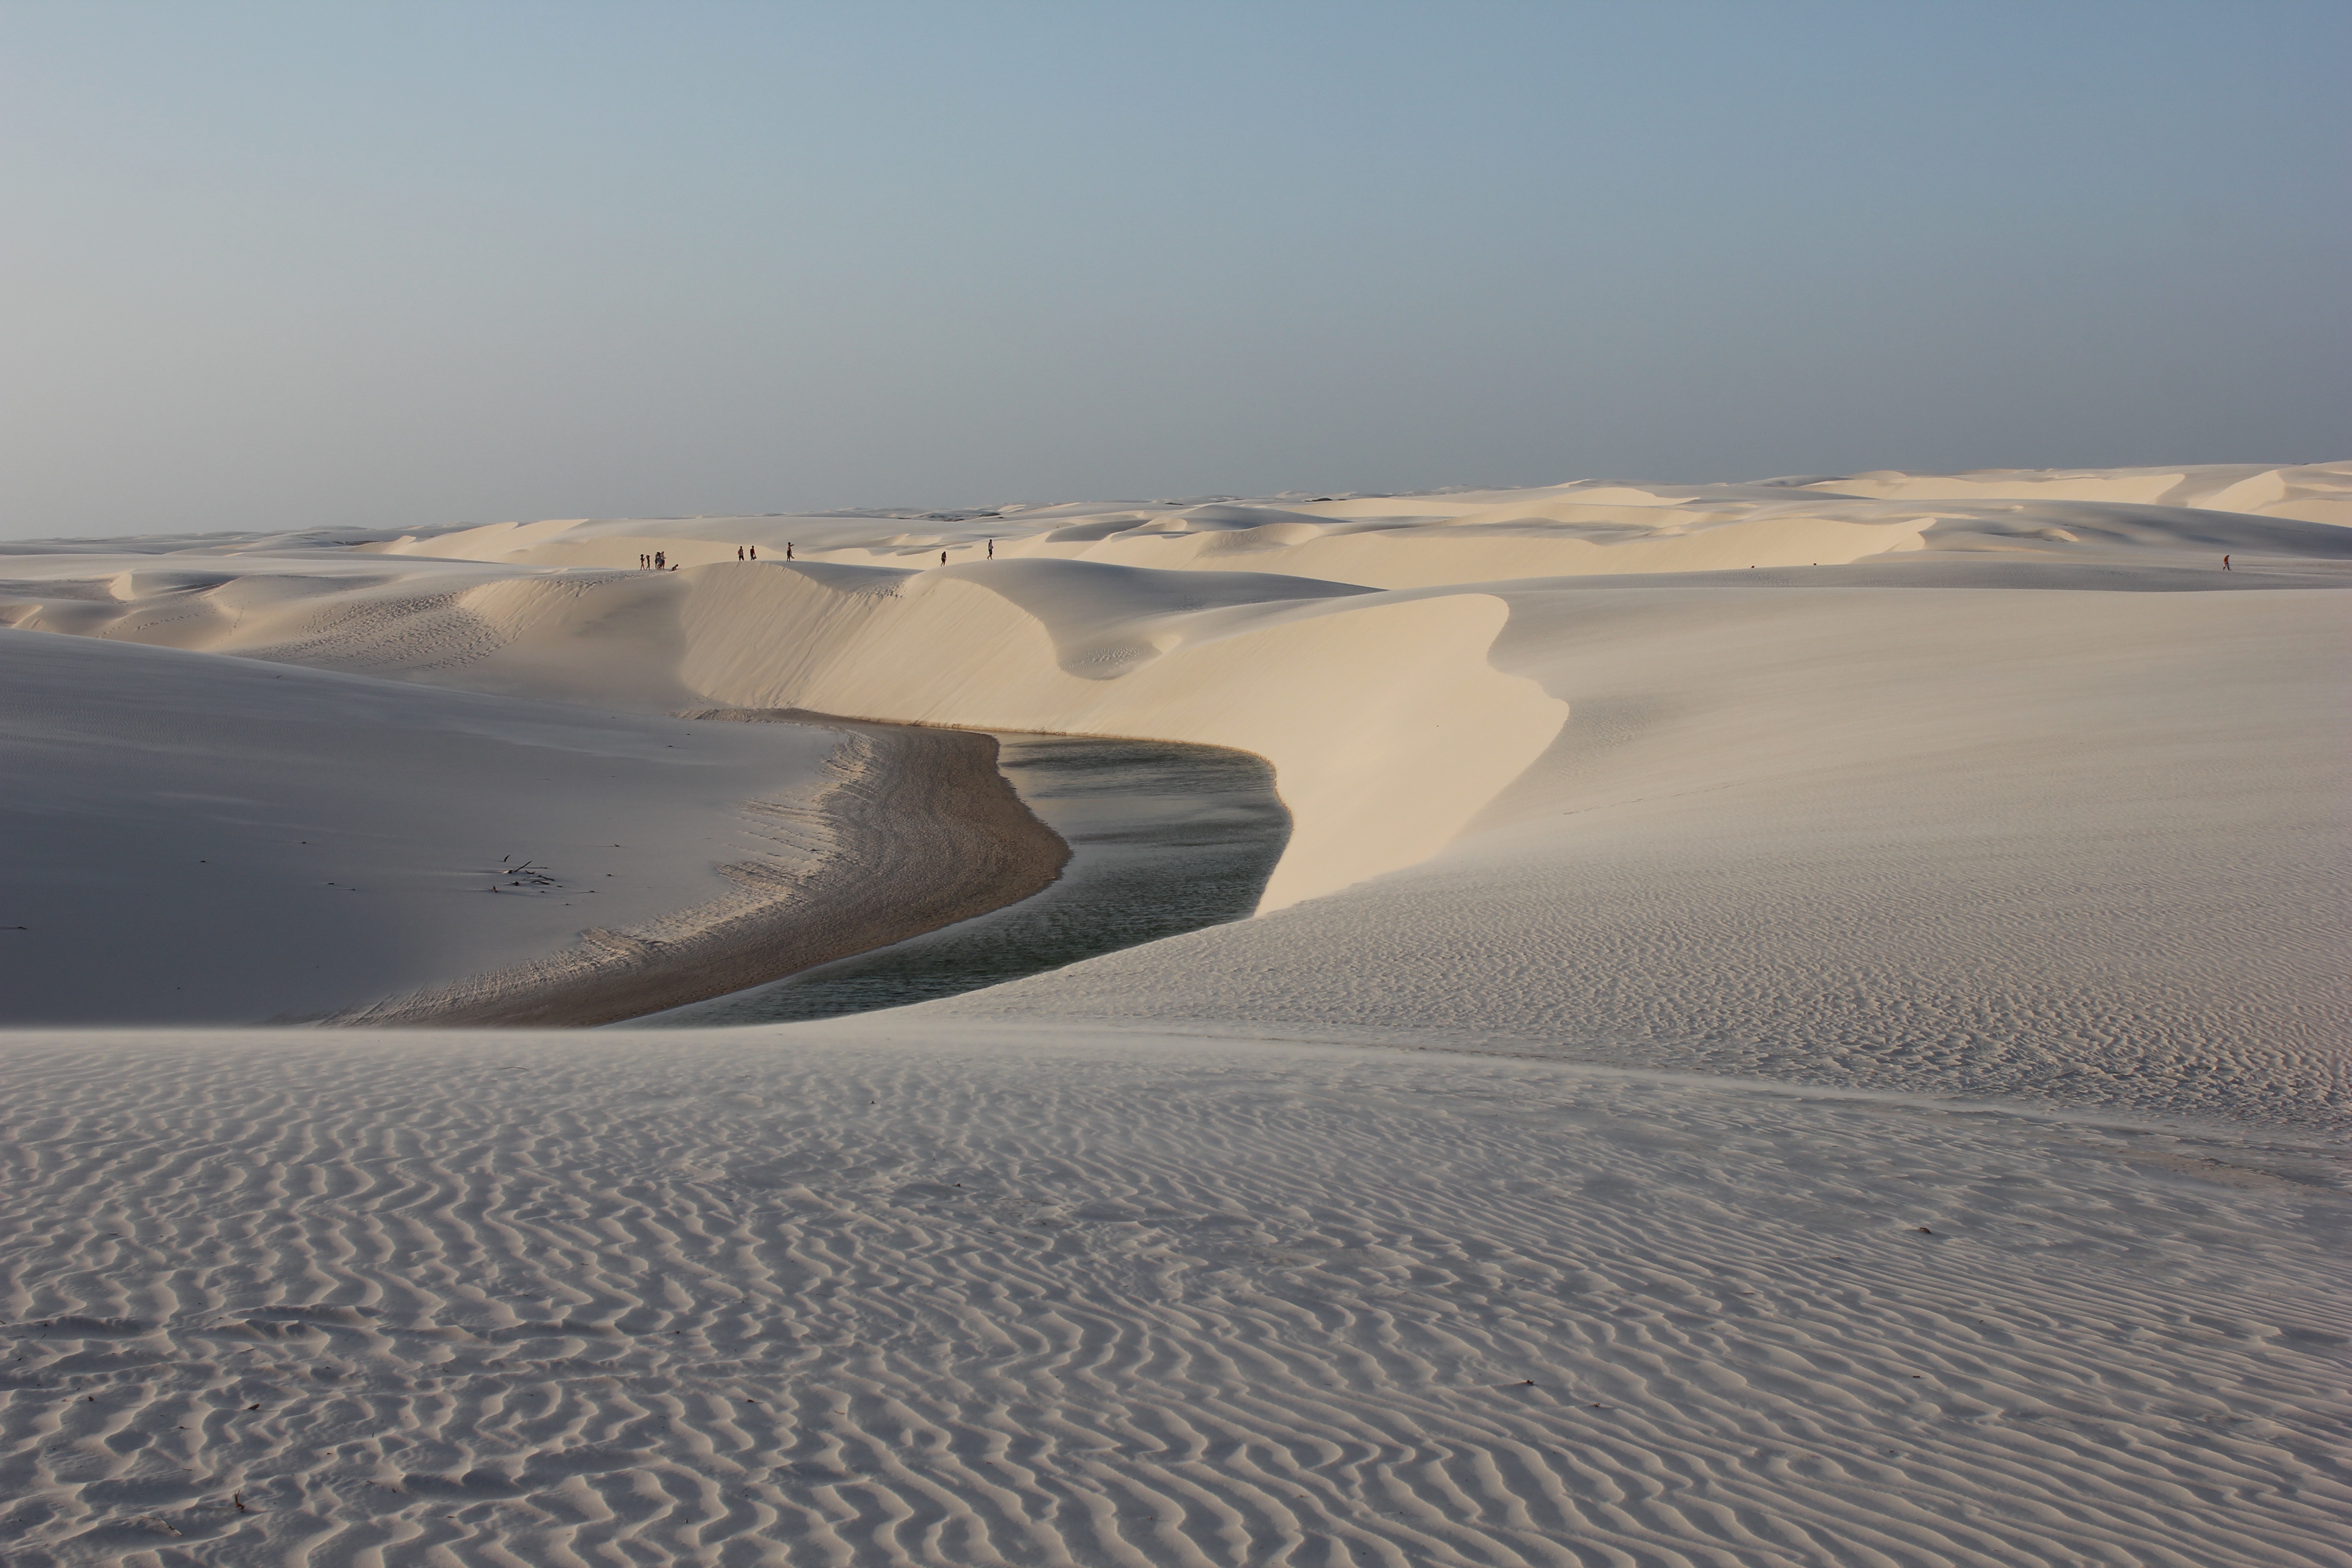
landscape, water, sand, sky, desert, dune, travel, wild, blue, material, plain, plateau, habitat, ecosystem, sahara, wadi, brazilwood, landform, erg, lencois, natural environment, geographical feature, aeolian landform, maranhao